Mortuary (1983 Malayalam film)

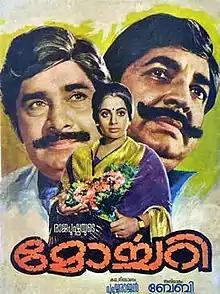
Poster

Mortuary is a 1983 Indian Malayalam film, directed by Baby and produced by K. Pushparajan. The film stars Prem Nazir, Madhu, Shankar Panikkar and Balan K. Nair in the lead roles. The film has musical score by K. J. Joy. The film was remade in Tamil as "Amma Pillai" (1990).